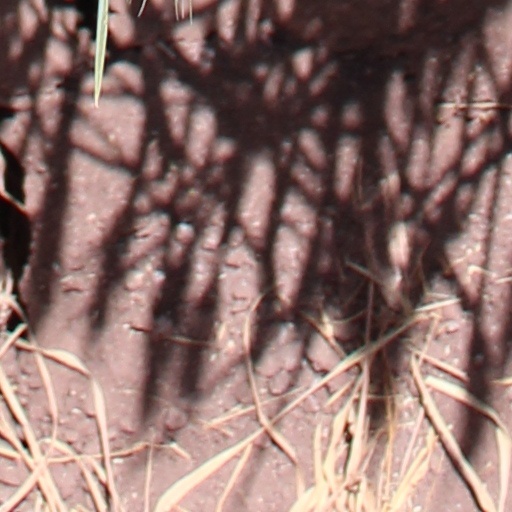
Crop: wheat